BAE Systems Military Air & Information

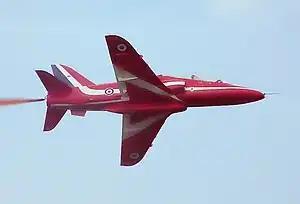
A Hawk of the Red Arrows

The firm also has a major presence on many RAF stations; notably RAF Coningsby and RAF Marham.